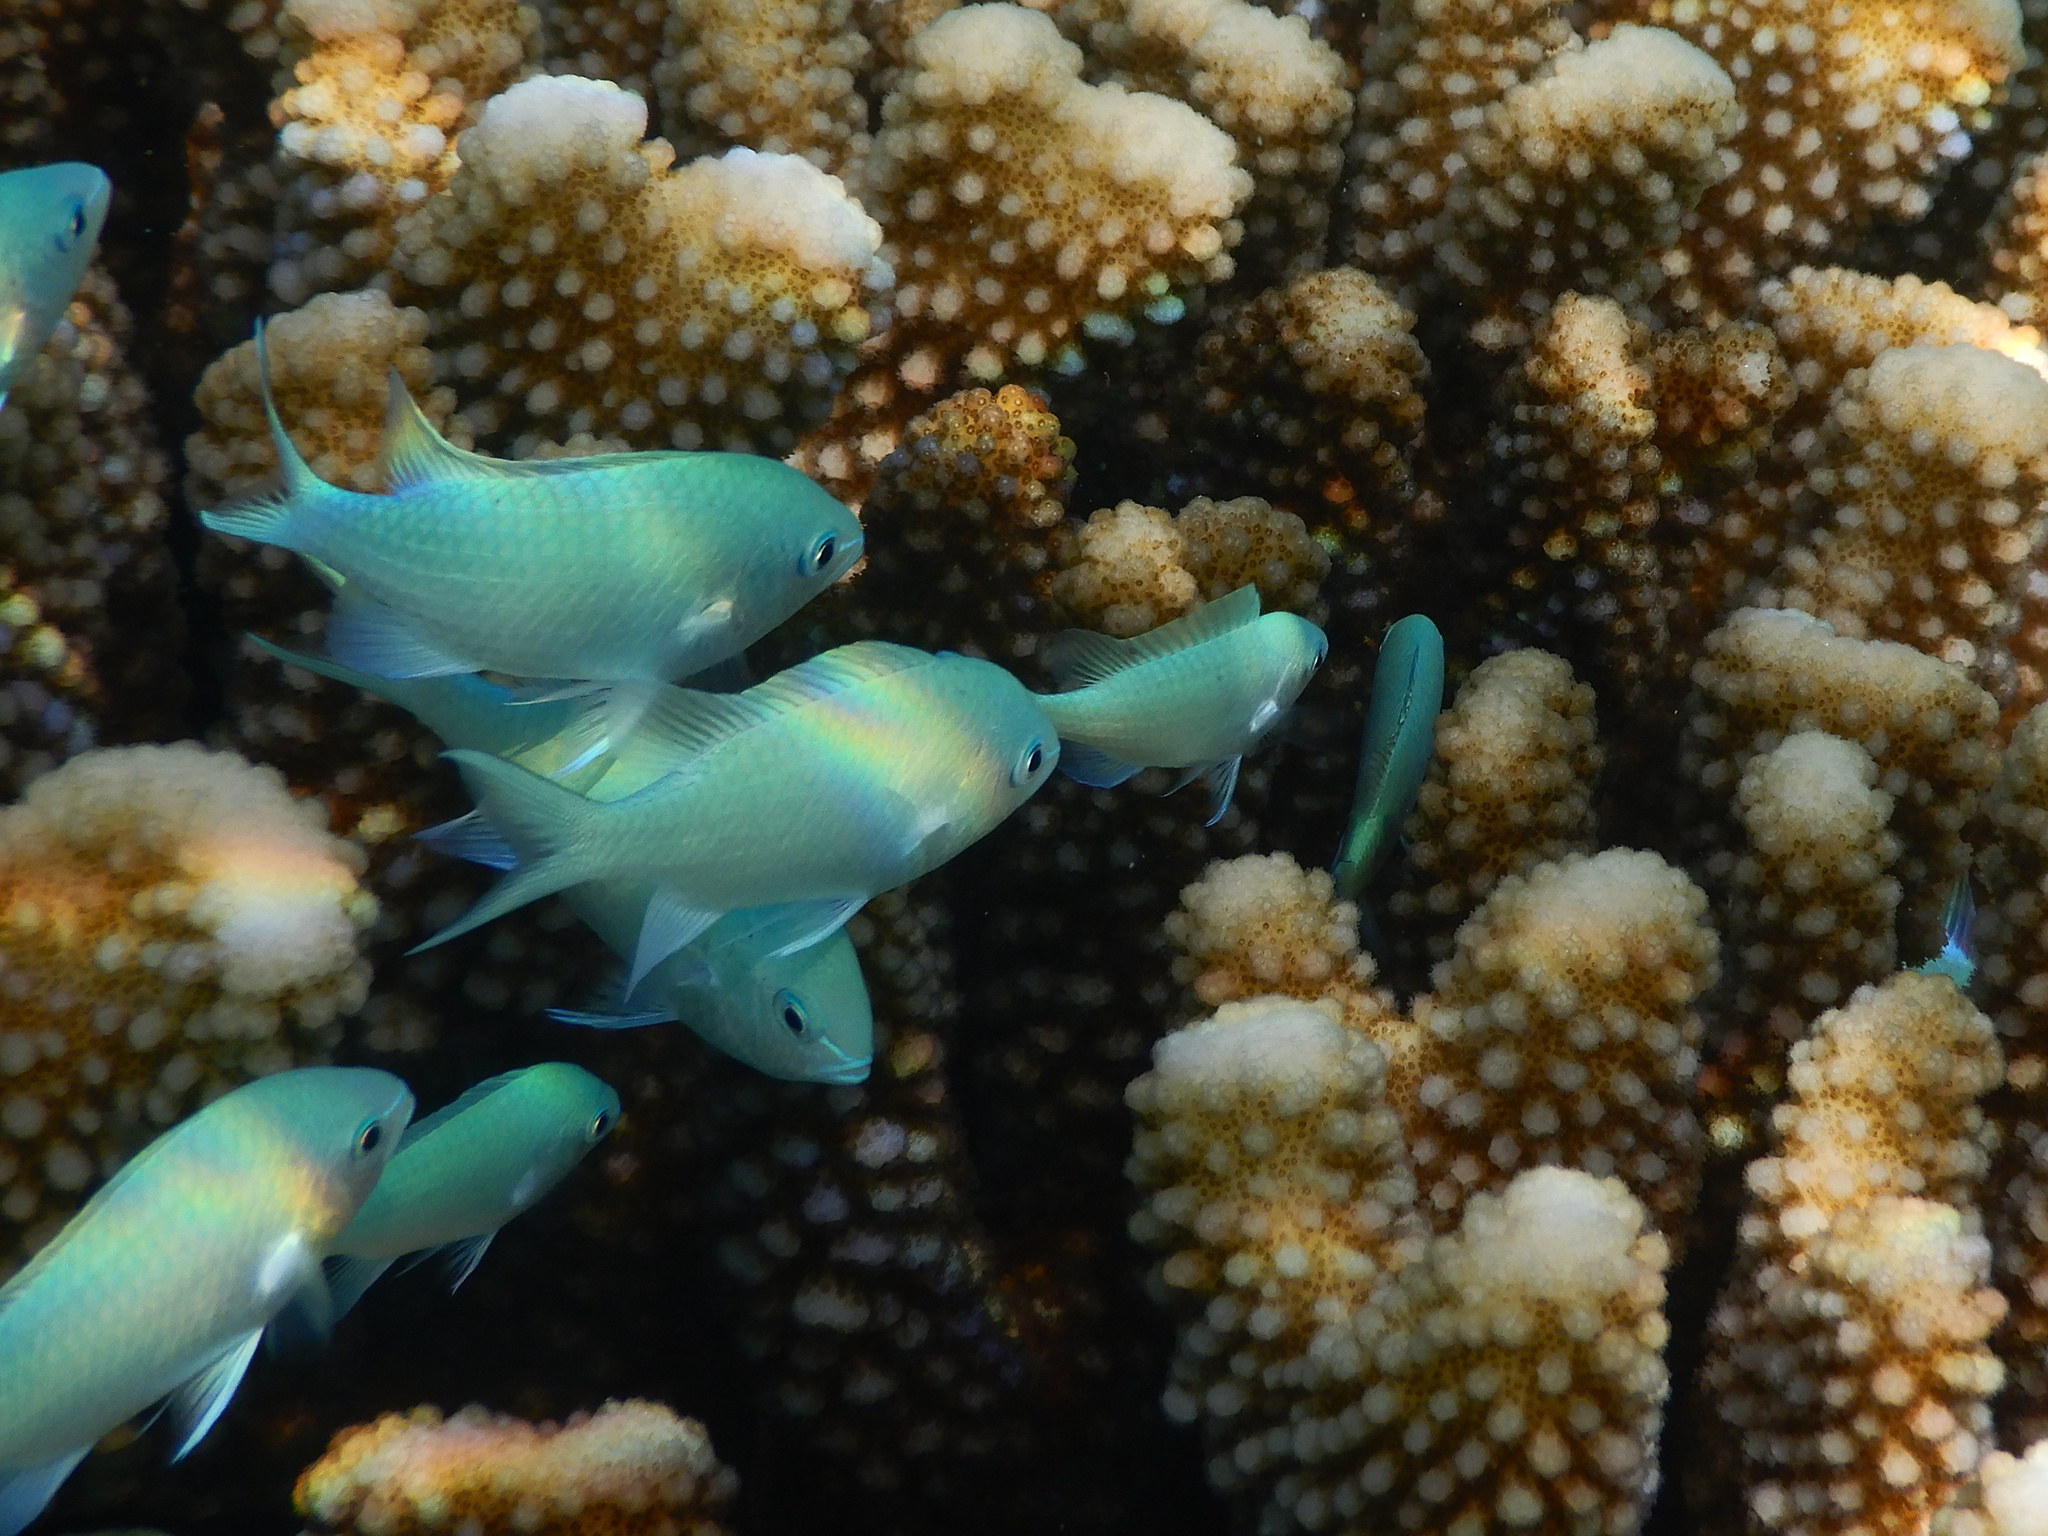
Chromis viridis (Blue-green Chromis)